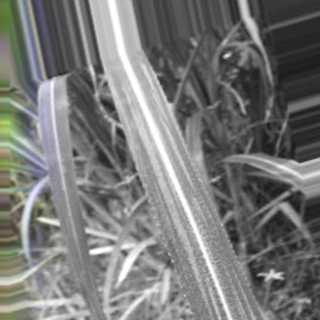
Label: sugarcane_bacterial_blight